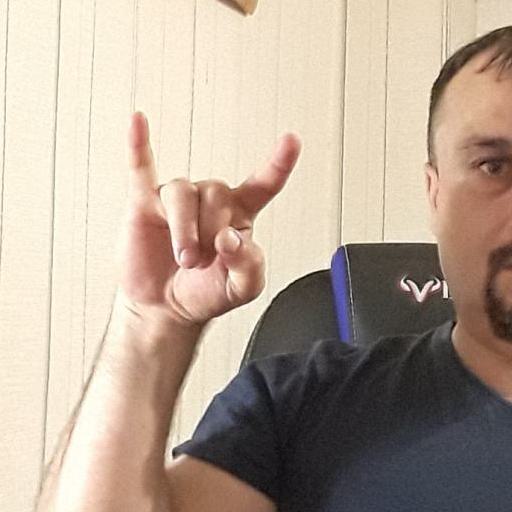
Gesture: rock